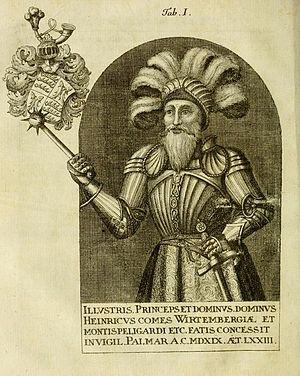
Henri de Wurtemberg, fut comte de Montbéliard de 1473 à 1482.